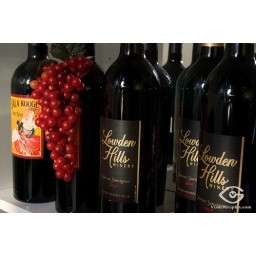
Lowden Hills bottles on shelf in Wildberries Cafe